North Carolina Tar Heels men's basketball

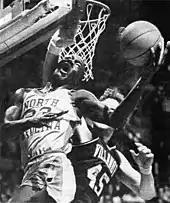
Michael Jordan in action v the Villanova Wildcats, March 1982

The following year, North Carolina won their second NCAA championship. On March 29, 1982, Final Four MOP James Worthy scored 28 points and Michael Jordan hit the game-winning shot with 17 seconds to play as Carolina beat Georgetown, 63–62, to win Dean Smith's first national championship. On January 18, 1986, North Carolina beat Duke, 95–92, in the first game played in UNC's new arena, the Dean Smith Center. On March 24, 1991, Carolina beat Temple, 75–72, to advance to the Final Four for the first time since 1982. In the national semifinal, Carolina fell to former UNC assistant coach Roy Williams and Kansas, 79–73. In 1993, UNC won their third NCAA title. On April 5, 1993, Final Four MOP Donald Williams scored 25 points as Carolina beat Michigan, 77–71, for Dean Smith's second NCAA championship. On March 25, 1995, North Carolina beat Kentucky, 74–61, to advance to another Final Four. UNC would fall to Arkansas in the national semifinal. On March 15, 1997, North Carolina beat Colorado, 73–56, in the NCAA tournament second round for Dean Smith's 877th win, breaking Adolph Rupp's all-time record for coaches. On March 23, 1997, the Tar Heels beat Louisville, 97–74, for another Final Four appearance. Smith would coach his final game, a 66–58 loss to Arizona in the national semifinal, on March 29, 1997. After 36 years as head coach, Smith retired on October 9, 1997. When he retired, Smith's 879 wins were the most ever for any NCAA Division I men's basketball coach (currently 5th all-time). During his tenure, North Carolina won or shared 17 ACC regular-season titles and won 13 ACC tournaments. They went to the NCAA tournament 27 times–including 23 in a row from 1975 to 1997–appeared in 11 Final Fours and won NCAA tournament titles in 1982 and 1993. The 1982 national championship team was led by James Worthy, Sam Perkins, and a young Michael Jordan. The 1993 national championship team starred Donald Williams, George Lynch and Eric Montross. While at North Carolina, Smith helped promote desegregation by recruiting the university's first African American scholarship basketball player, Charlie Scott.